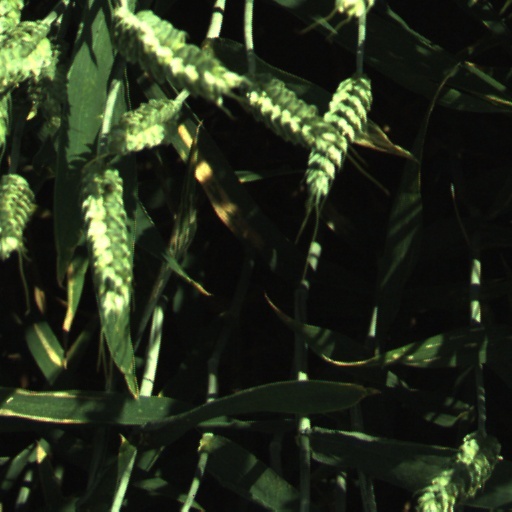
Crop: wheat